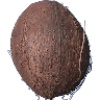
Label: cocos